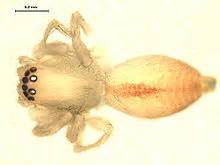
Label: ragno